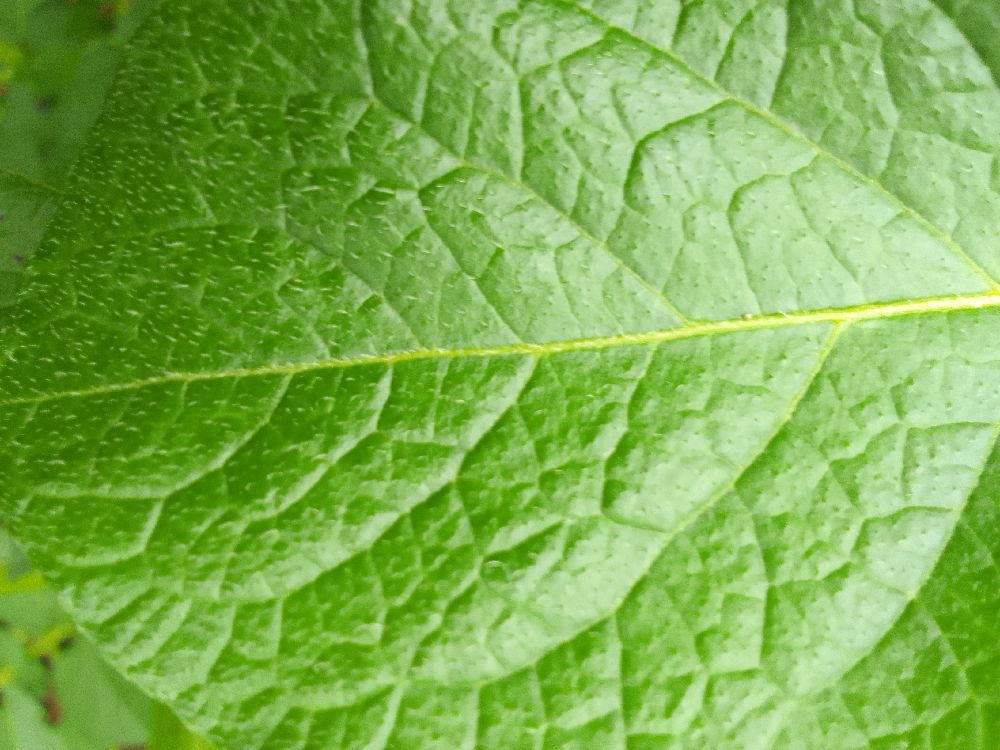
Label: Healthy